Radio Caroline

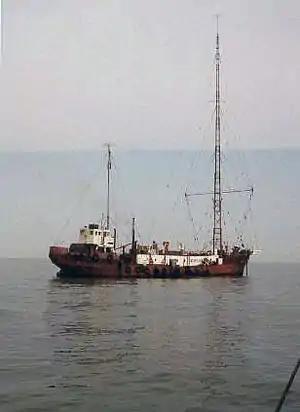
The , c. 1974, the home of Radio Caroline South from 1964 to 1967

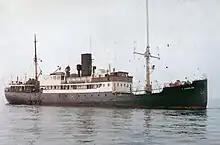
MV "Caroline," the vessel used as Radio Caroline North

Radio Caroline was the brainchild of the Irish musician manager and businessman Ronan O'Rahilly, the idea being formulated following O'Rahilly's failure to obtain airplay for the records of one of his contracted artistes, Georgie Fame, on Radio Luxembourg or the BBC Light Programme. At this time it was Radio Luxembourg policy to only promote sponsored programmes funded by major record labels: EMI, Decca, Pye and Philips.